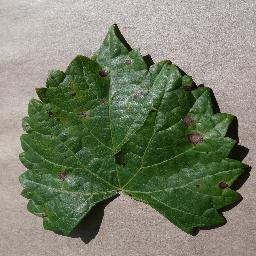
Label: Grape___Black_rot